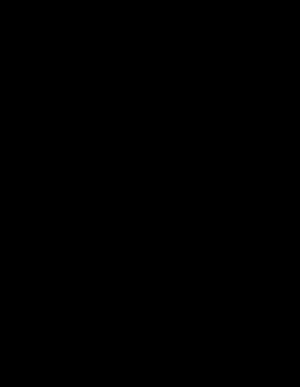
Zofingue est le nom de l'une des plus anciennes sociétés d'étudiants de Suisse. Fondée à Zofingue en 1819 par des étudiants bernois et zurichois, son but initial était de promouvoir la création d'un État fédéral suisse, en rétablissant les libertés que le Pacte fédéral de 1815 avait supprimées. Rapidement, des étudiants de toute la Suisse se sont joints à cette démarche. Ce but a été atteint avec la Constitution fédérale de 1848.